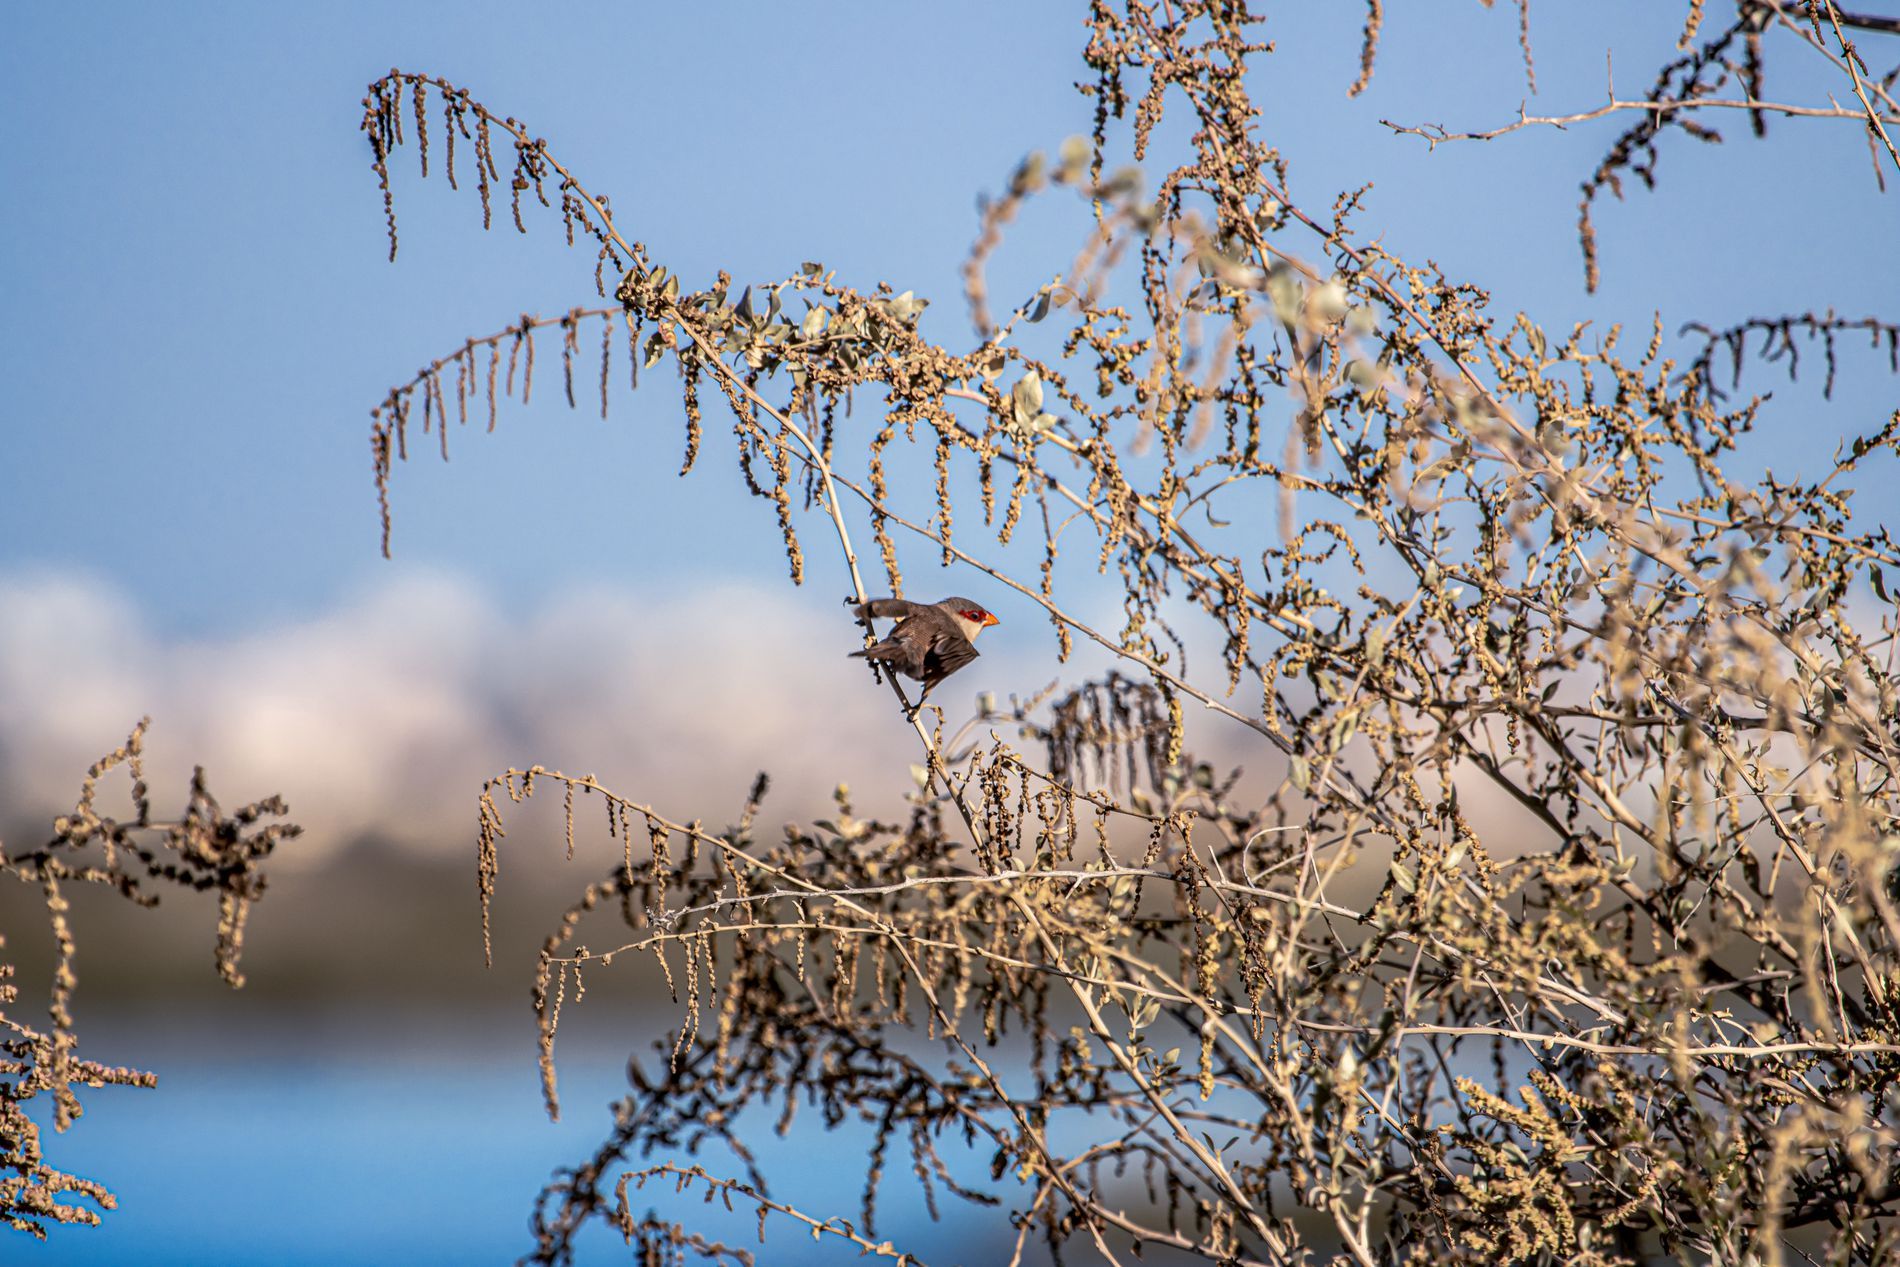
A bird in Nature
This is a photo of a small bird perched on a dry, thin branch of a tree. The bird has dark feathers with a red patch on its head. The sky in the photo is clear and bright blue, with no visible clouds
The scene is bright, with natural sunlight. It looks like it was taken during the day. Mostly natural earth tones: brown branches, a light blue sky, soft white clouds, and the bird’s dark feathers with a small red spot. A mid-range shot from a straight-on or eye-level angle. The style of this is a Nature or wildlife photography, Which make the Mood is Calm and quiet.
Labels: Nature, Outdoors, Weather, Ice, Animal, Bird, Frost, Snow, Plant, Reed, Wren, Sparrow, Scenery, Landscape, Anthus, Tree, Flower, Tree Branch, Sky, tree branches
Camera: Canon Canon EOS 90D
Lens: EF100-400mm f/4.5-5.6L IS USM, Canon EF 100-400mm f/4.5-5.6L IS
Aperture: F5.6
Exposure: 1/1000 sec
ISO: 125
Focal length: 400.0 mm